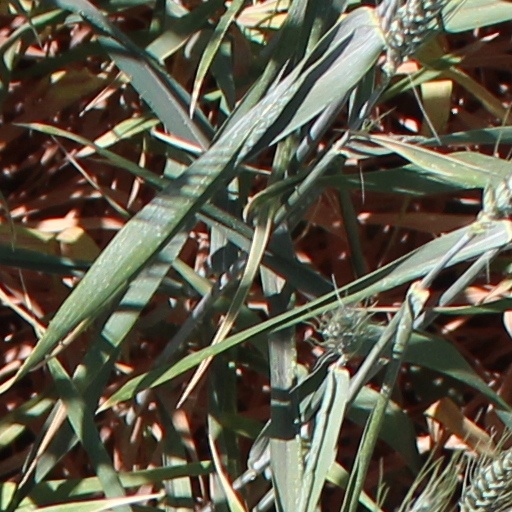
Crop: wheat